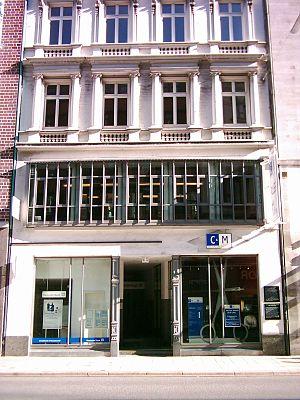
La Rose blanche de Hambourg est la dénomination utilisée après 1945 par la recherche historique pour un groupe de résistance contre le national-socialisme basé à Hambourg, en référence aux actions du groupe de résistance la Rose blanche à Munich. Les participants ne se nomment toutefois pas ainsi, et pour la plupart ne se considèrent pas comme des résistants. On regroupe sous cette dénomination plusieurs cercles d'amis et de familles qui sont en partie opposés au nazisme à partir de 1936, et agissent contre le régime nazi et la conduite de la guerre à partir de 1942. Même si beaucoup de membres appartiennent à une génération plus âgée, on considère le groupe comme issu de la jeunesse et des milieux estudiantins. Des contacts personnels isolés avec d'autres groupes de résistance de Hambourg sont effectués, mais il n'y a pas de coopération entre eux. Entre 1943 et 1944, la Gestapo arrête plus de 30 personnes de ce cercle et les place en prison et camps de concentration. Avant la fin de la guerre, huit membres de ce groupe de résistance sont assassinés ou sont morts de mauvais traitements.